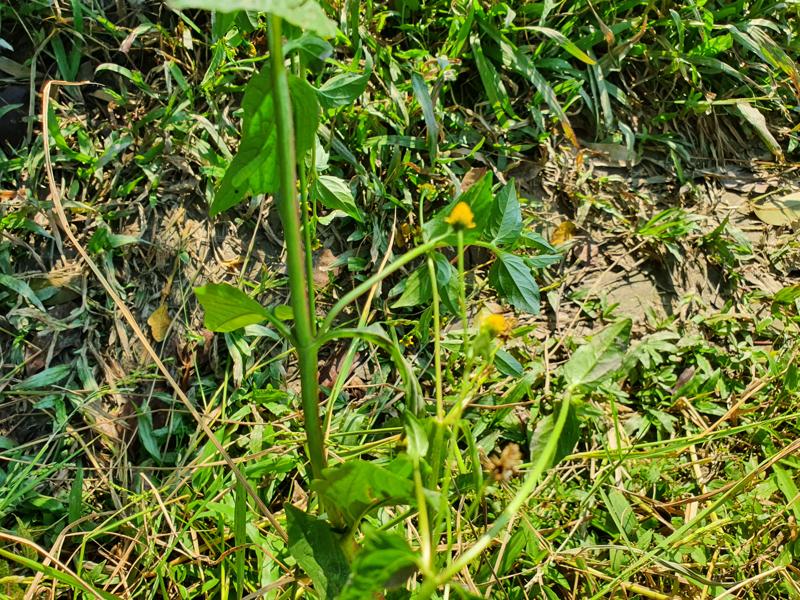
Weed species: Synedrella nodiflora